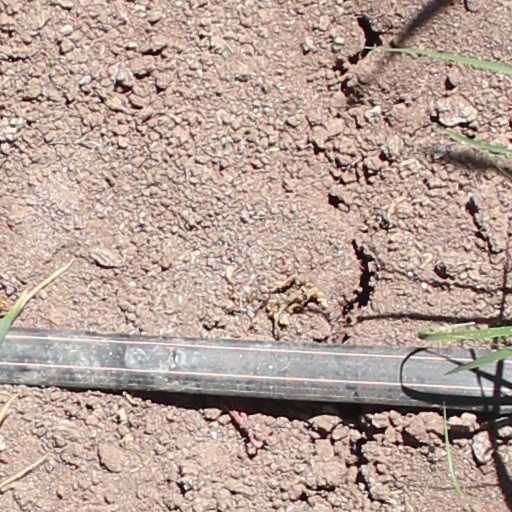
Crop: wheat